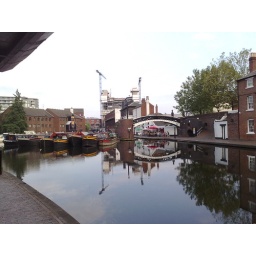
You can see my hotel across the canal with the little moon sign near the roof